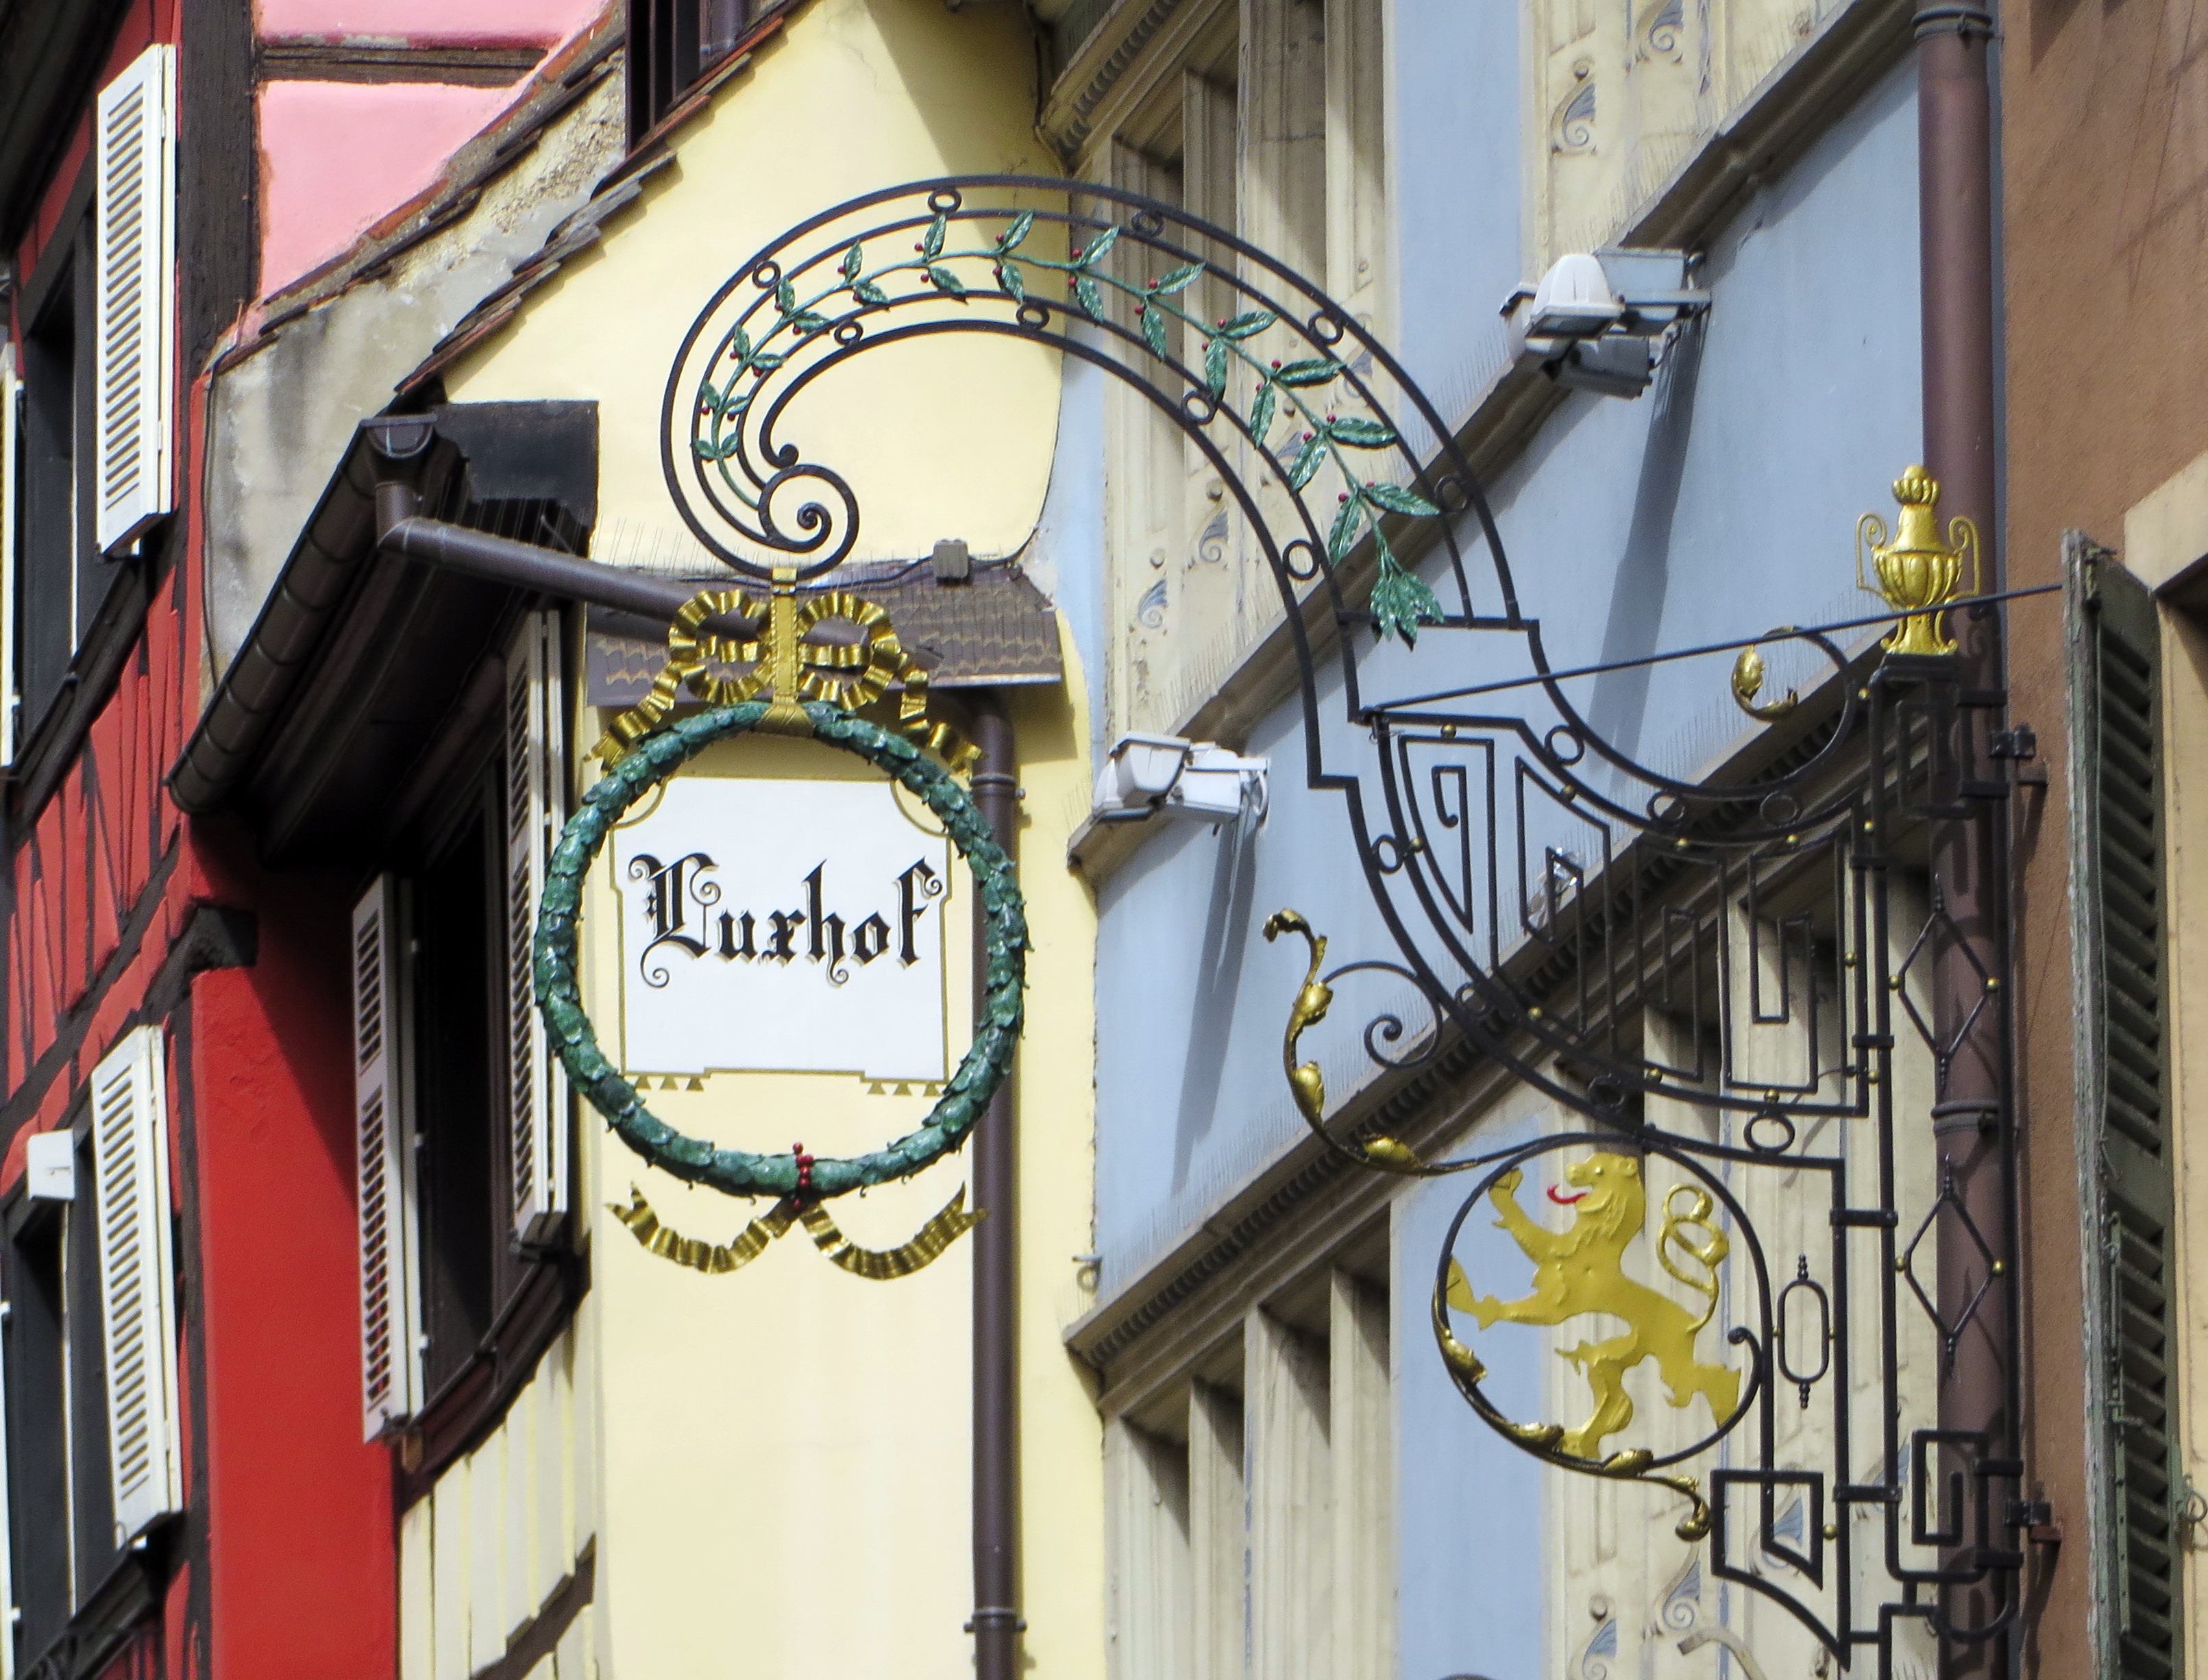
road, street, window, village, color, facade, art, trade, alsace, teaches, urban area